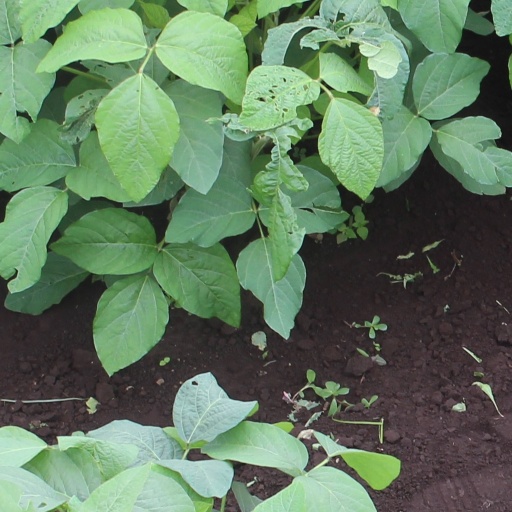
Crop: soybean